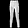
Label: Trouser